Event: Nepal Earthquake
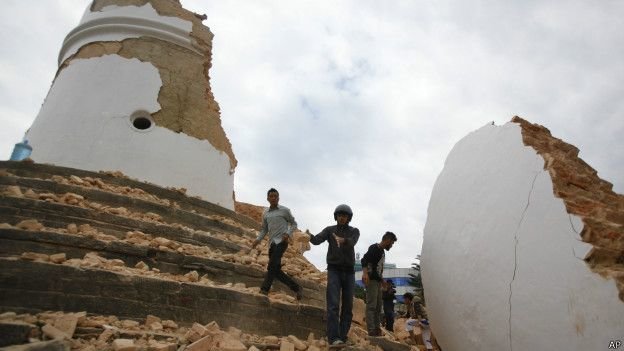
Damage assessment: damage